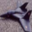
Label: airplane